Larry Parks

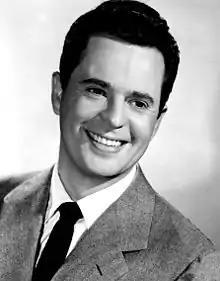
Parks in 1950

Samuel Lawrence Klusman Parks (December 13, 1914 – April 13, 1975) was an American stage and film actor. His career arced from bit player and supporting roles to top billing, before it virtually ended when he admitted to having been a member of a Communist Party cell, which led to his blacklisting by all Hollywood studios. His best known role was Al Jolson, whom he portrayed in two films: "The Jolson Story" (1946) and "Jolson Sings Again" (1949).